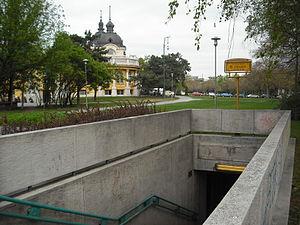
Széchenyi fürdő est une station du métro de Budapest. Elle est sur la.